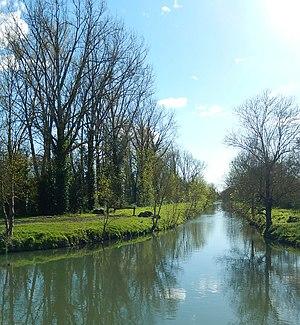
L'endroit à partir duquel la rivière Devise prend le nom de Canal de Charras, au niveau du pont de la route D112, entre les communes de Muron (à gauche) et Landrais (à droite) (Charente-Maritime, France).
La Devise est une rivière française et un affluent droit de la Charente. Elle arrose le département de la Charente-Maritime, dans la région Nouvelle-Aquitaine.